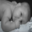
Label: baby